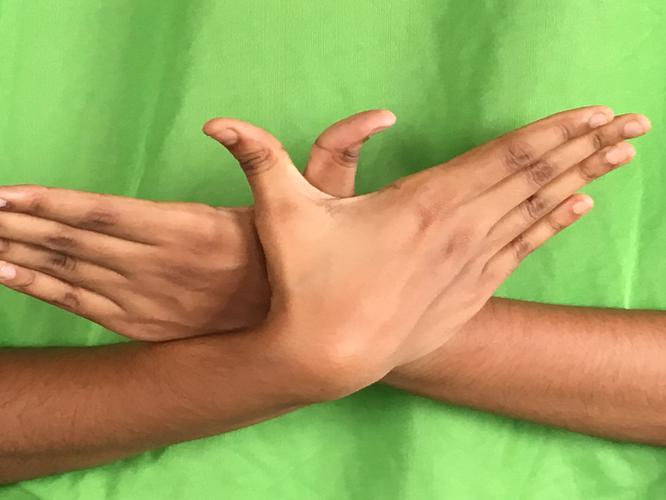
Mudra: Garuda
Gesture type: double_hand